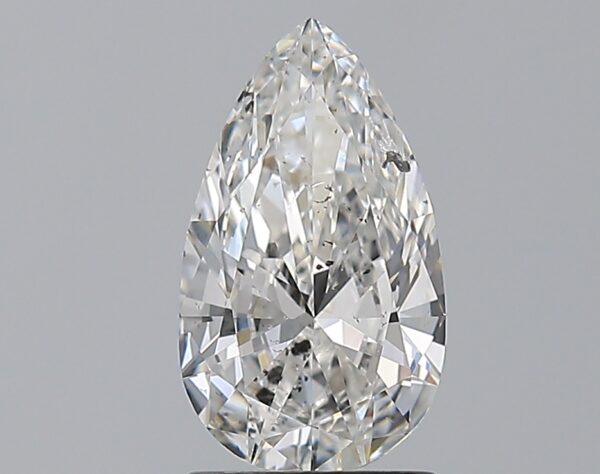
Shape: pear
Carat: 1.5
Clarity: SI2
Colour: E
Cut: VG
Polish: EX
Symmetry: VG
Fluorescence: M
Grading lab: HRD
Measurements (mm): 10.79 x 6.27 x 3.54